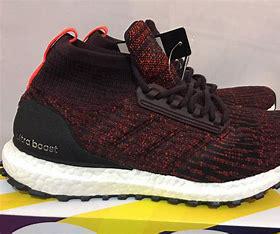
Brand: adidas
Model: 100